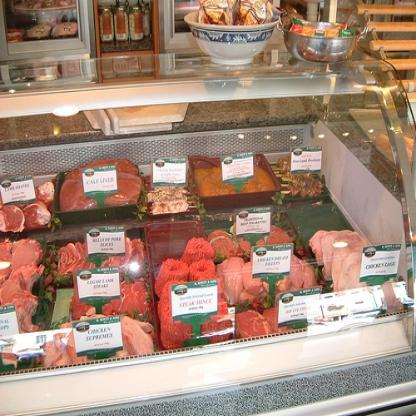
Scene: Indoor